Hiranyagarbha

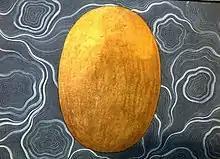
Pahari painting of golden cosmic egg Hiranyagarbha by Manaku, c. 1740

Hiranyagarbha (poetically translated as 'universal womb') is the source of the creation of the universe or the manifested cosmos in Vedic philosophy. It finds mention in one hymn of the Rigveda (RV 10.121), known as the Hiraṇyagarbha Sūkta, suggesting a single creator deity (verse 8: "", Griffith: "He is the God of gods, and none beside him."), identified in the hymn as Prajāpati. The concept of the "golden womb" is first mentioned in the Vishvakarma Sūkta (RV 10.82.5,6) which picturized the "primeval womb" as being rested set upon the navel of Vishvakarman. This imagery was later transferred to Vishnu and Surya.